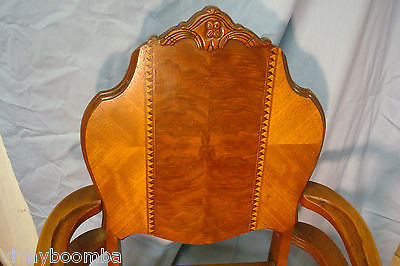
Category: chair